Macchi C.202 Folgore

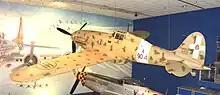
A C.202 on display at the Smithsonian's National Air and Space Museum, Washington D.C.

On 21 August 1941, "Tenente" Giulio Reiner, one of the most skillful and experienced pilots of 9° "Gruppo", flew the "military control flight" in Lonate Pozzolo, The "Ufficio tecnico" (Technical Bureau) recorded the maximum speed of in the "Folgore" in a vertical dive, with 5.8 G. while pulling out of the dive. "Ingegner" Mario Castoldi, the designer of the 202 questioned whether Reiner had properly flown the test. In fact, during the vertical dive, Reiner had to face very strong vibrations throughout the airframe and in the control stick, while the flying controls were locked and the propeller blades were jammed at maximum pitch. The clean aerodynamics offered by the inline engine permitted dive speeds high enough for pilots to encounter the unknown phenomenon of compressibility.